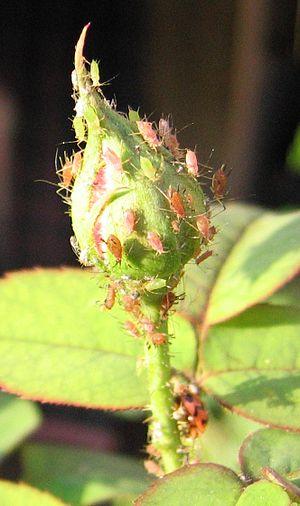
Les ravageurs du rosier appartiennent à différents groupes : principalement des Arthropodes, mais aussi des nématodes, et affectent les cultures de rosiers aussi bien en plein champ qu'en serres. Un grand nombre des problèmes affectant les rosiers sont saisonniers et climatiques. Certaines espèces d'insectes et de nématodes agissent également comme vecteurs de maladies virales.